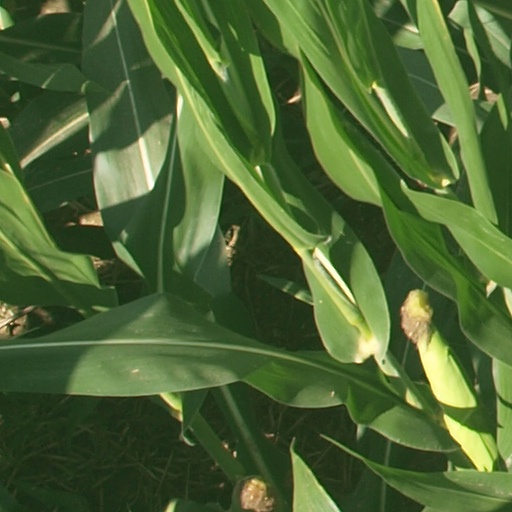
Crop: maize; corn